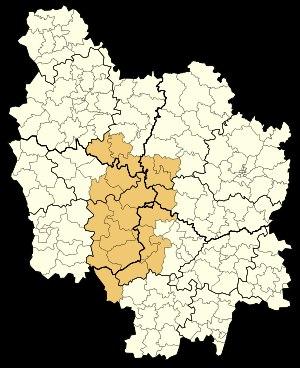
Le Morvan est un massif de basse montagne situé en Bourgogne-Franche-Comté, aux confins des départements de la Côte-d'Or, de la Nièvre, de Saône-et-Loire et de l'Yonne, entourée de dépressions péri-morvandelles constituées de plaines sédimentaires que sont à l'ouest le Bazois, au nord la Terre-Plaine, au nord-est l'Auxois, au sud-est l'Autunois et au sud, le Charolais.